Trade route

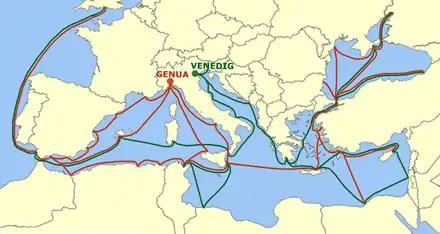
Genoese (red) and Venetian (green) maritime trade routes in the Mediterranean

Early Muslim writings confirm that the people of West Africa operated a sophisticated network of trade, usually under the authority of a monarch who levied taxes and provided bureaucratic and military support to his kingdom. Sophisticated mechanisms for the economic and political development of the involved African areas were in place before Islam further strengthened trade, towns and government in western Africa. The capital, court and trade of the region find mention in the works of scholar Abū 'Ubayd 'Abd Allāh al-Bakrī; the mainstay of the trans Saharan trade was gold and salt.